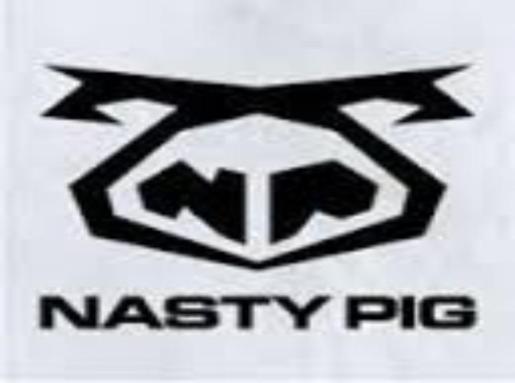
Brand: nasty pig-2
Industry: Clothes